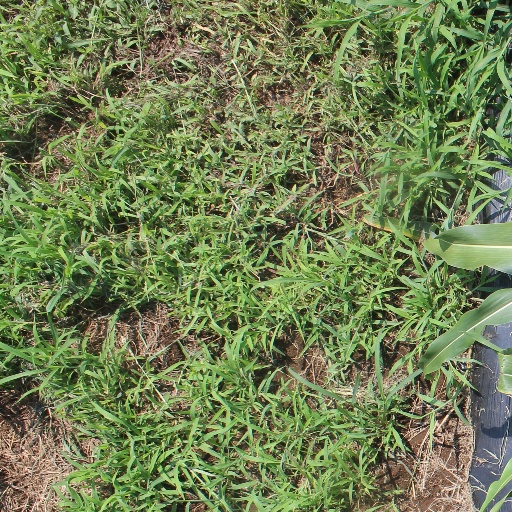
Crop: sorghum